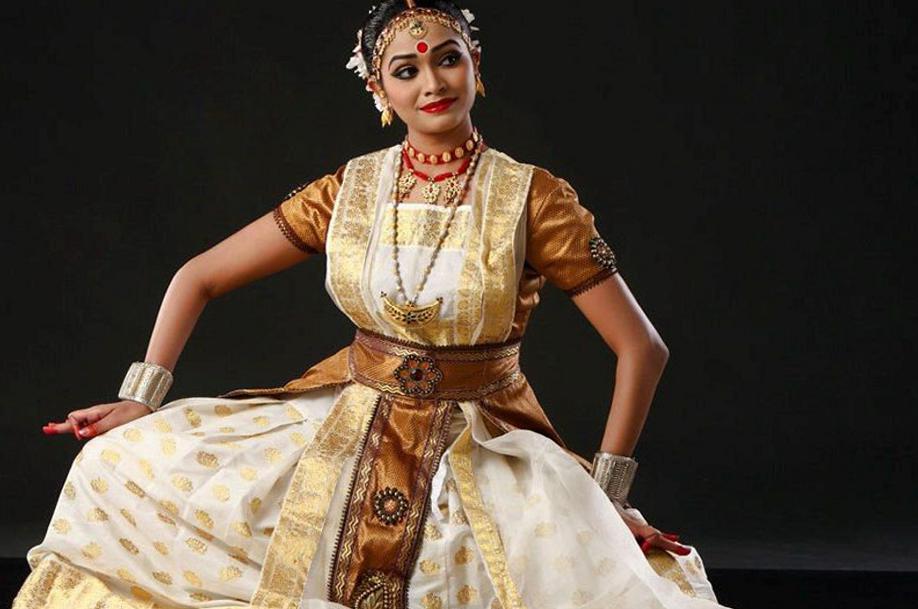
Dance form: sattriya